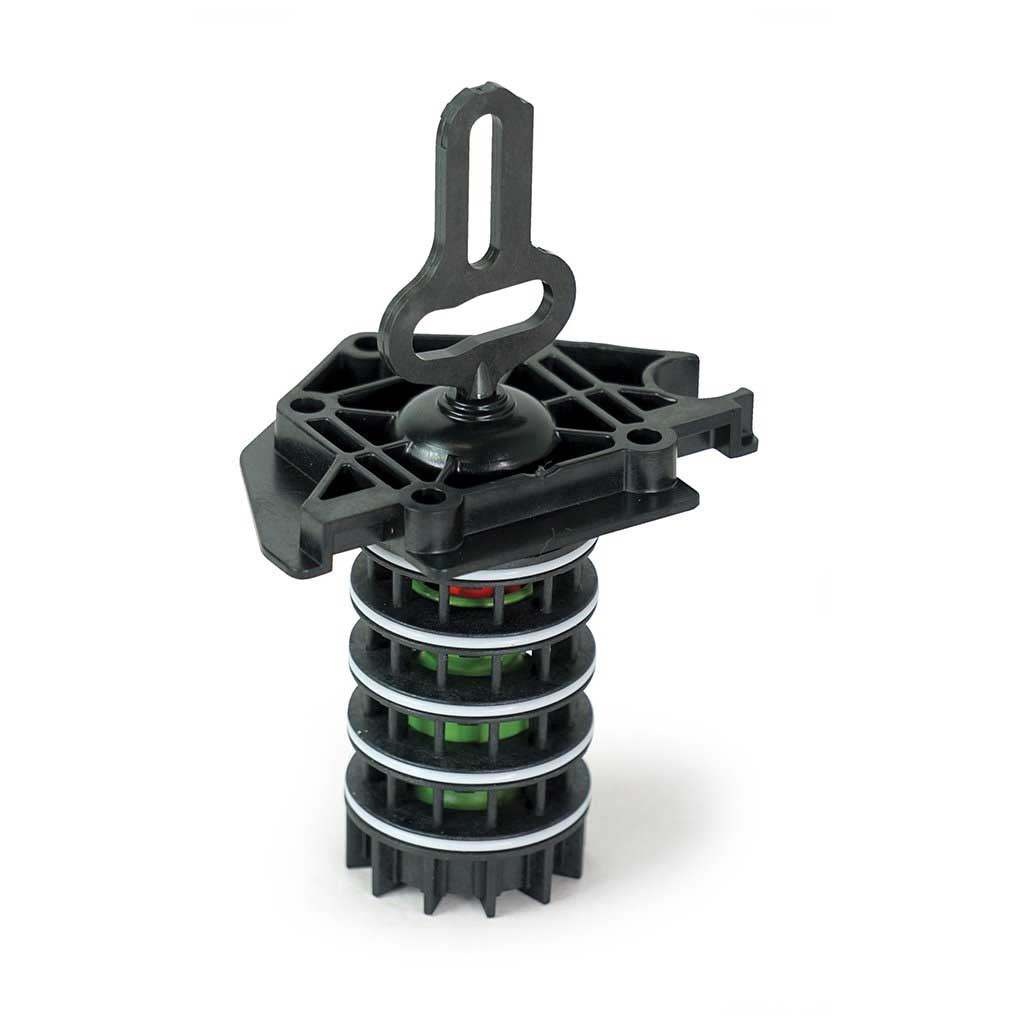
Fleck BR61838 Piston and Seal Kit Assembly Up Flow / Filter 5800
Fleck BR61838 Piston and Seal Kit Assembly Up Flow for 5800 Optimize your water treatment system with the Fleck BR61838 Piston and Seal Kit Assembly Up Flow , designed for the Fleck 5800 model. This high-quality kit, manufactured by Pentair , includes essential replacement pistons, seals, and spacers to ensure your system operates efficiently and prevents leaks. Trust GAPS Water Treatment , your reliable vendor, for genuine Fleck and Pentair parts that guarantee optimal performance and longevity. Key Features: Compatible with Fleck 5800 model Includes replacement pistons, seals, and spacers Manufactured by Pentair for superior quality Prevents leaks and ensures smooth operation Available from GAPS Water Treatment Installation Tips Preparation : Ensure you have all necessary tools: screwdriver, pliers, and a clean cloth. Turn off the water supply to the system and relieve any pressure by running a faucet. Disassembly : Remove the control valve cover to access the internal components. Carefully disconnect the power supply to avoid any electrical hazards. Removing Old Components : Locate the existing piston and seal assembly. Gently pull out the old piston and seals, taking care not to damage the surrounding parts. Cleaning : Clean the valve body and surrounding areas to remove any debris or buildup. Inspect the valve body for any signs of wear or damage. Installing New Components : Lubricate the new seals with a silicone-based lubricant to ensure a smooth fit. Insert the new piston and seals into the valve body, ensuring they are properly seated. Reassembly : Reattach the control valve cover and reconnect the power supply. Turn on the water supply and check for any leaks. Testing : Run a manual regeneration cycle to ensure the new components are functioning correctly. Monitor the system for a few days to ensure there are no issues. For detailed instructions, you can refer to the Fleck 5800 Service Manual
Brand: Fleck
Category: Hardware > Plumbing > Water Dispensing & Filtration > Water Softener Salt